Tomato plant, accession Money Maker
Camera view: horizontal (90 deg, fisheye); turntable rotation: 300 degrees
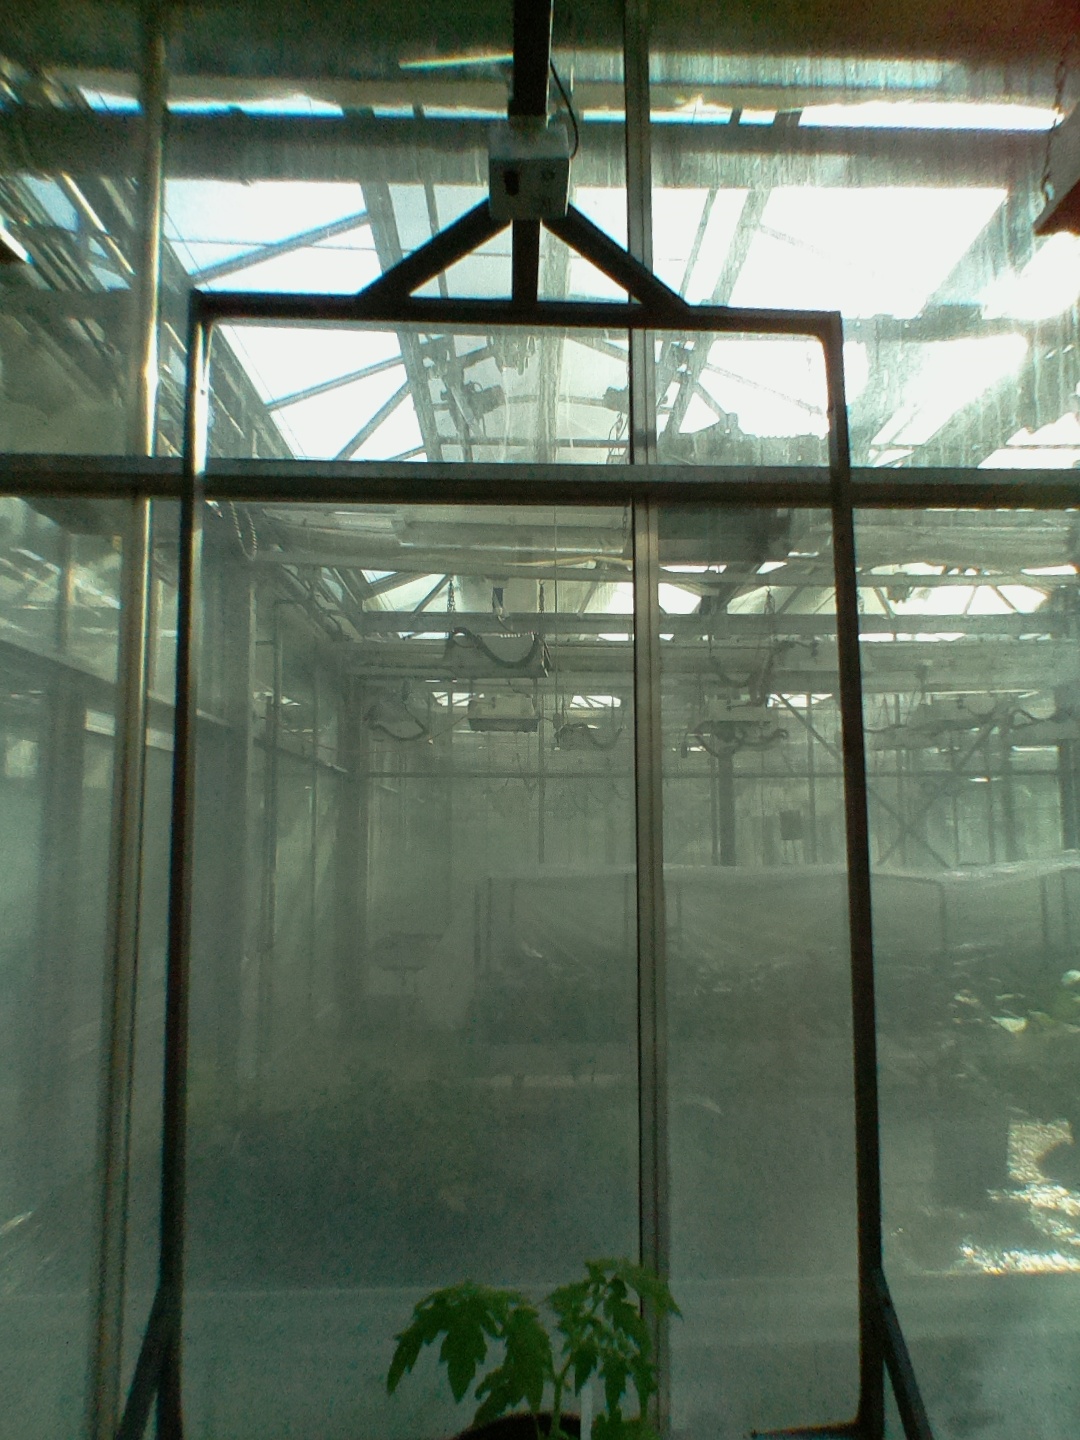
BBCH growth stage 13: 6 of true leaves visible